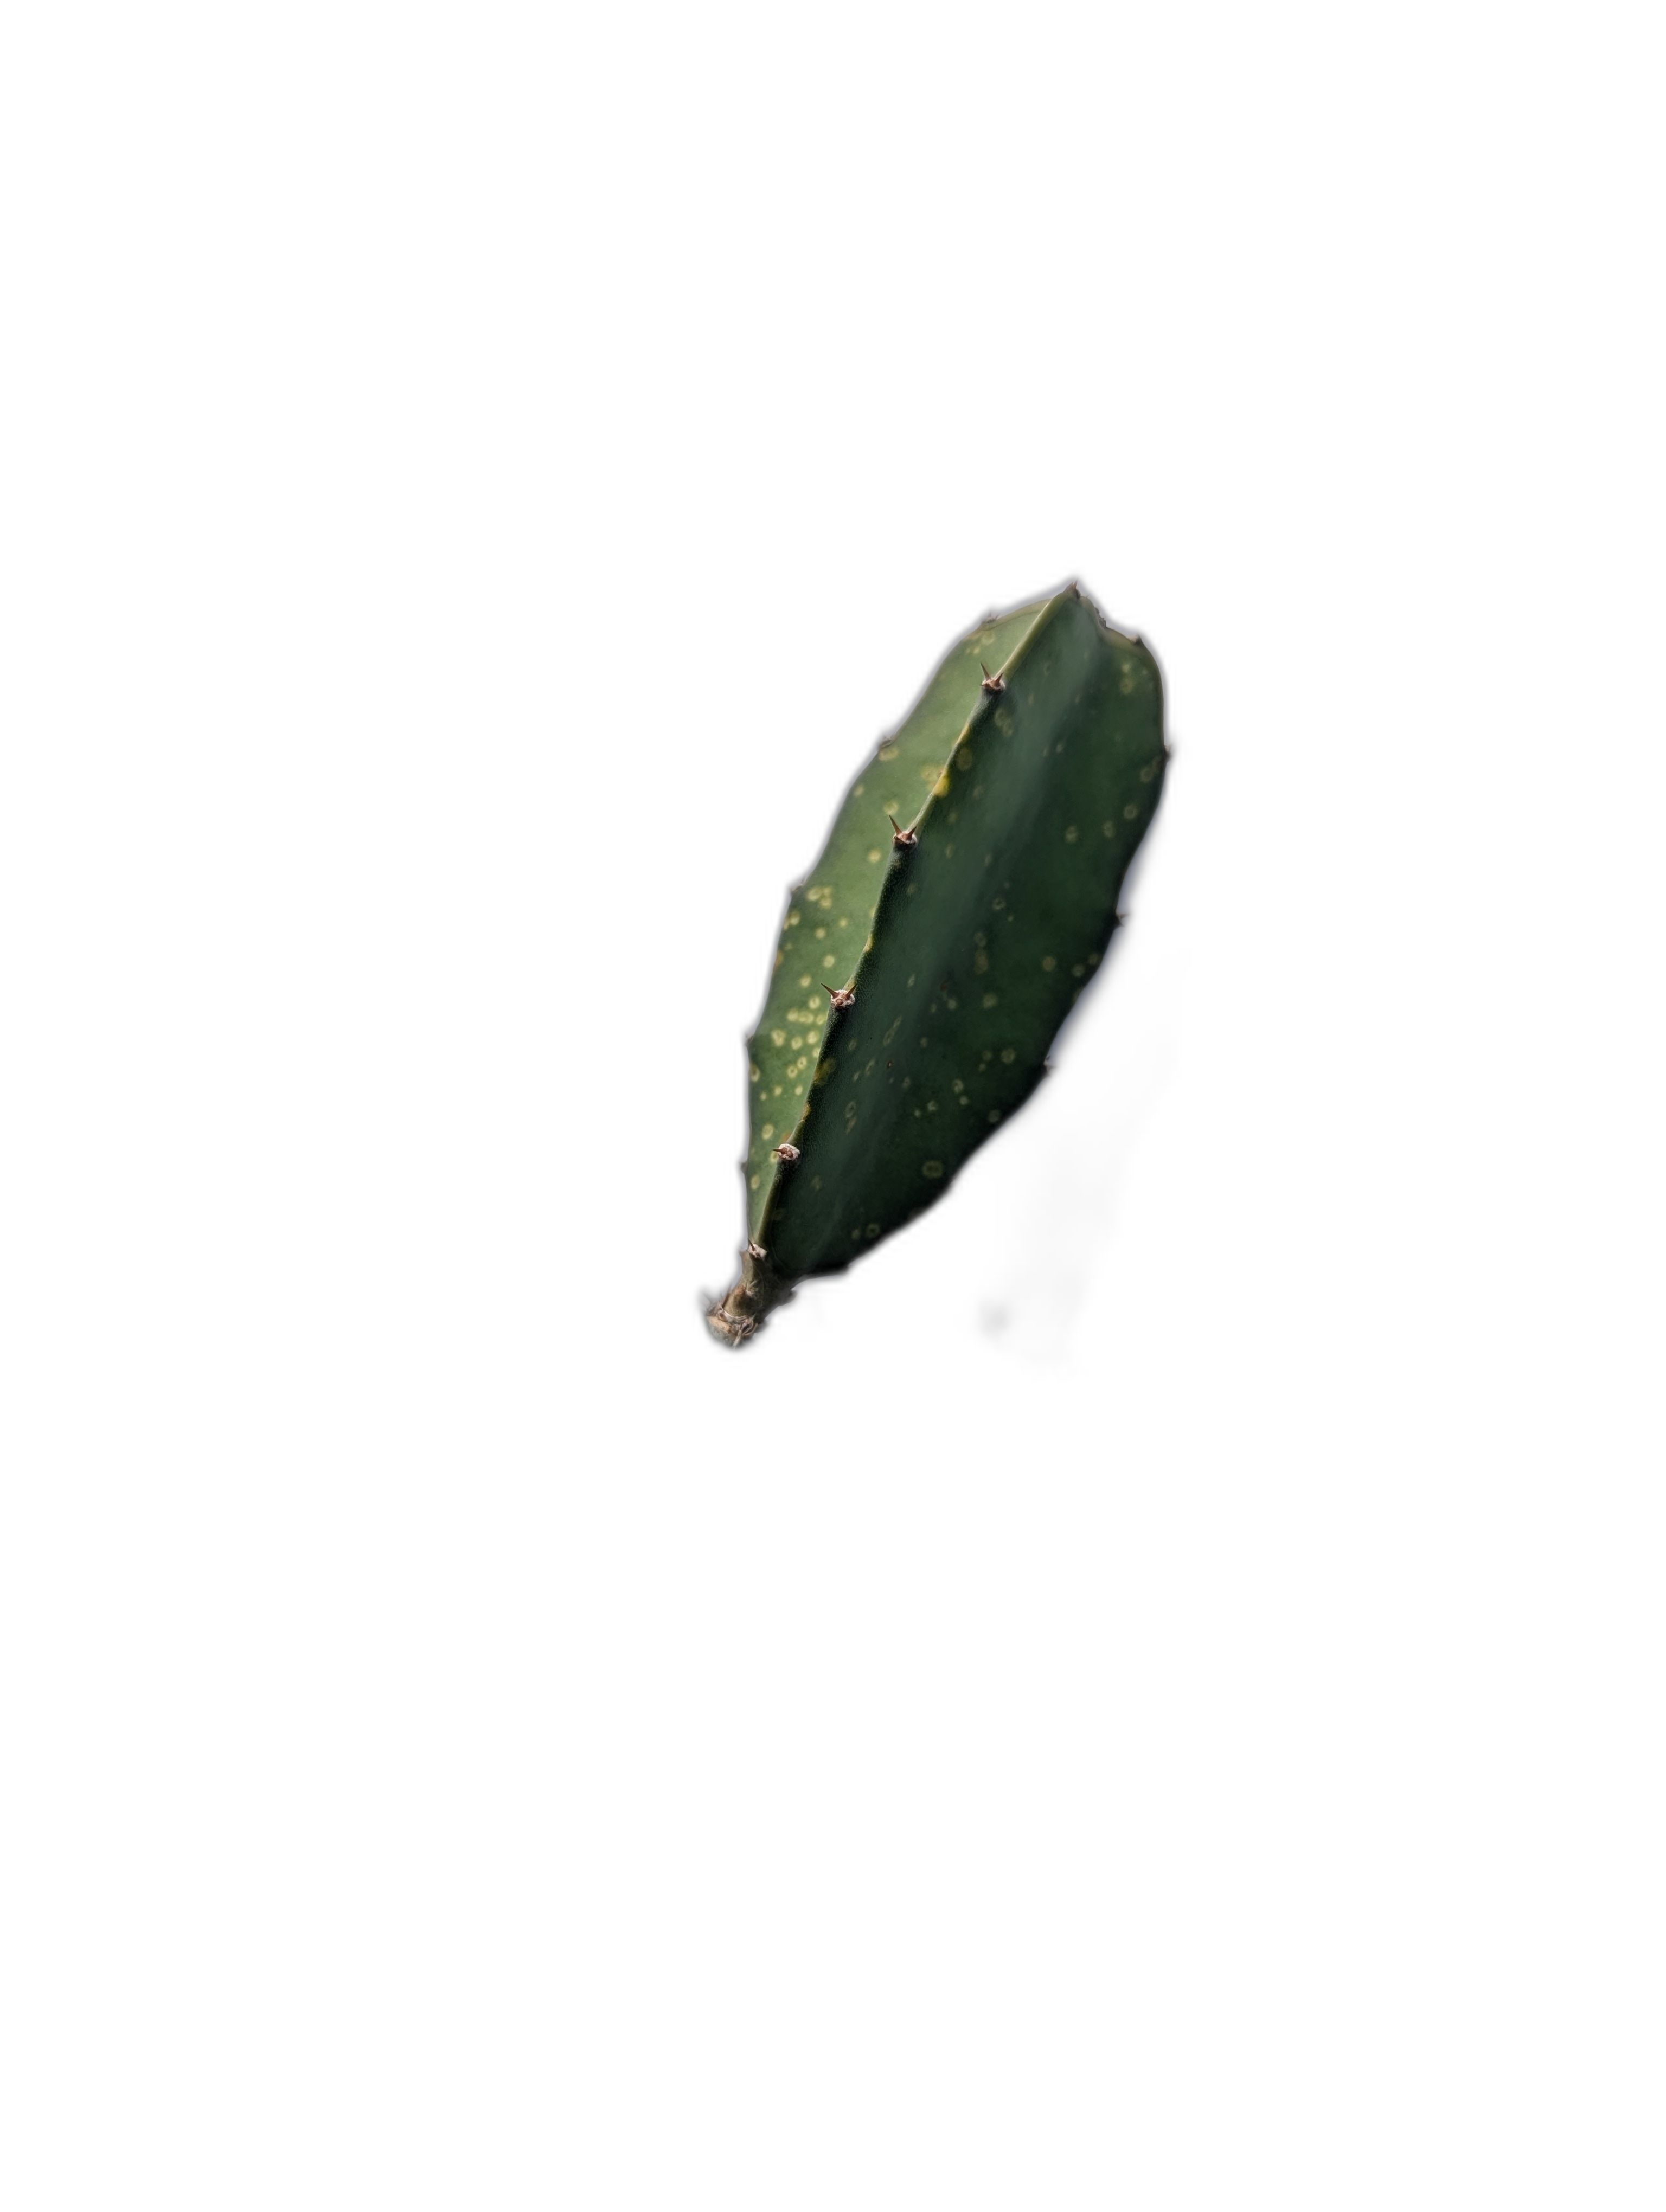
Label: Bad leaf